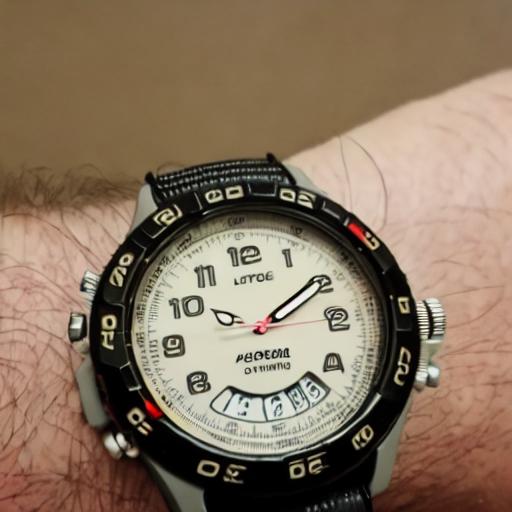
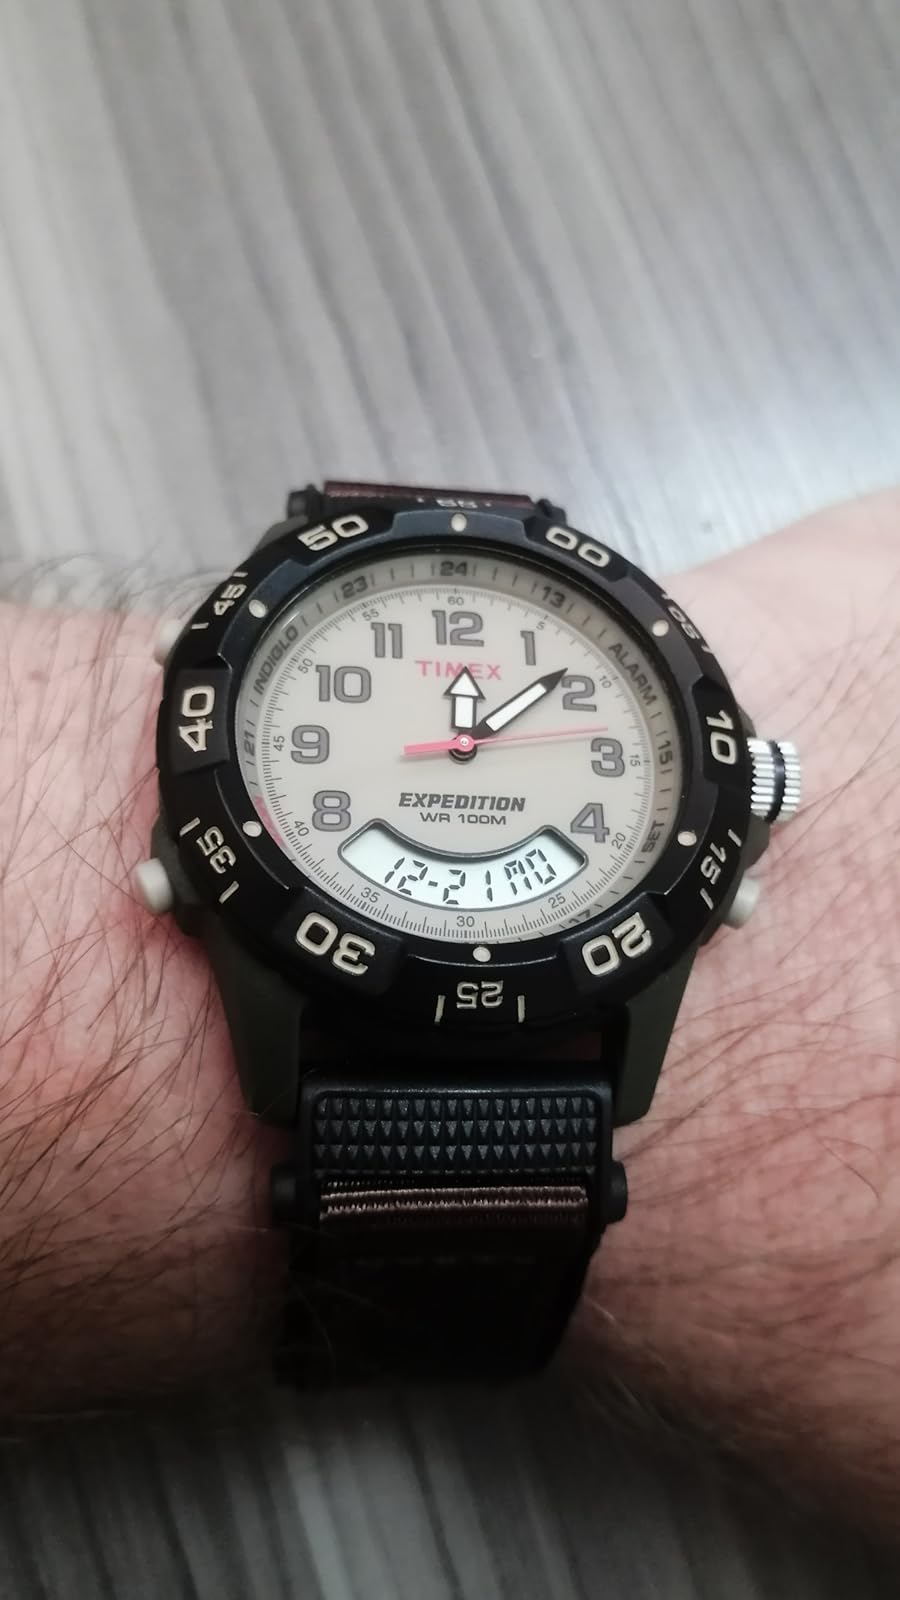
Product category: accessories_watch
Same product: no